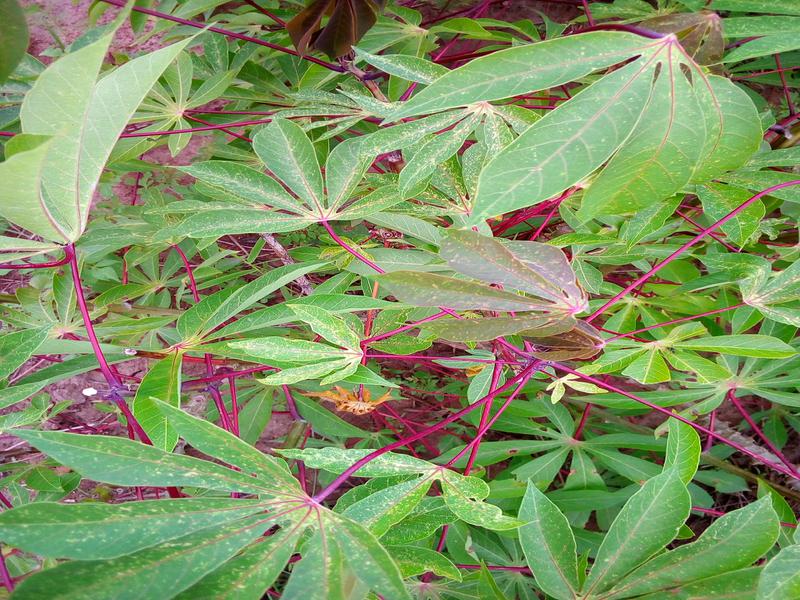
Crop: cassava
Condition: green_mottle